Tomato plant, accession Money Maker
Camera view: horizontal (90 deg, fisheye); turntable rotation: 0 degrees
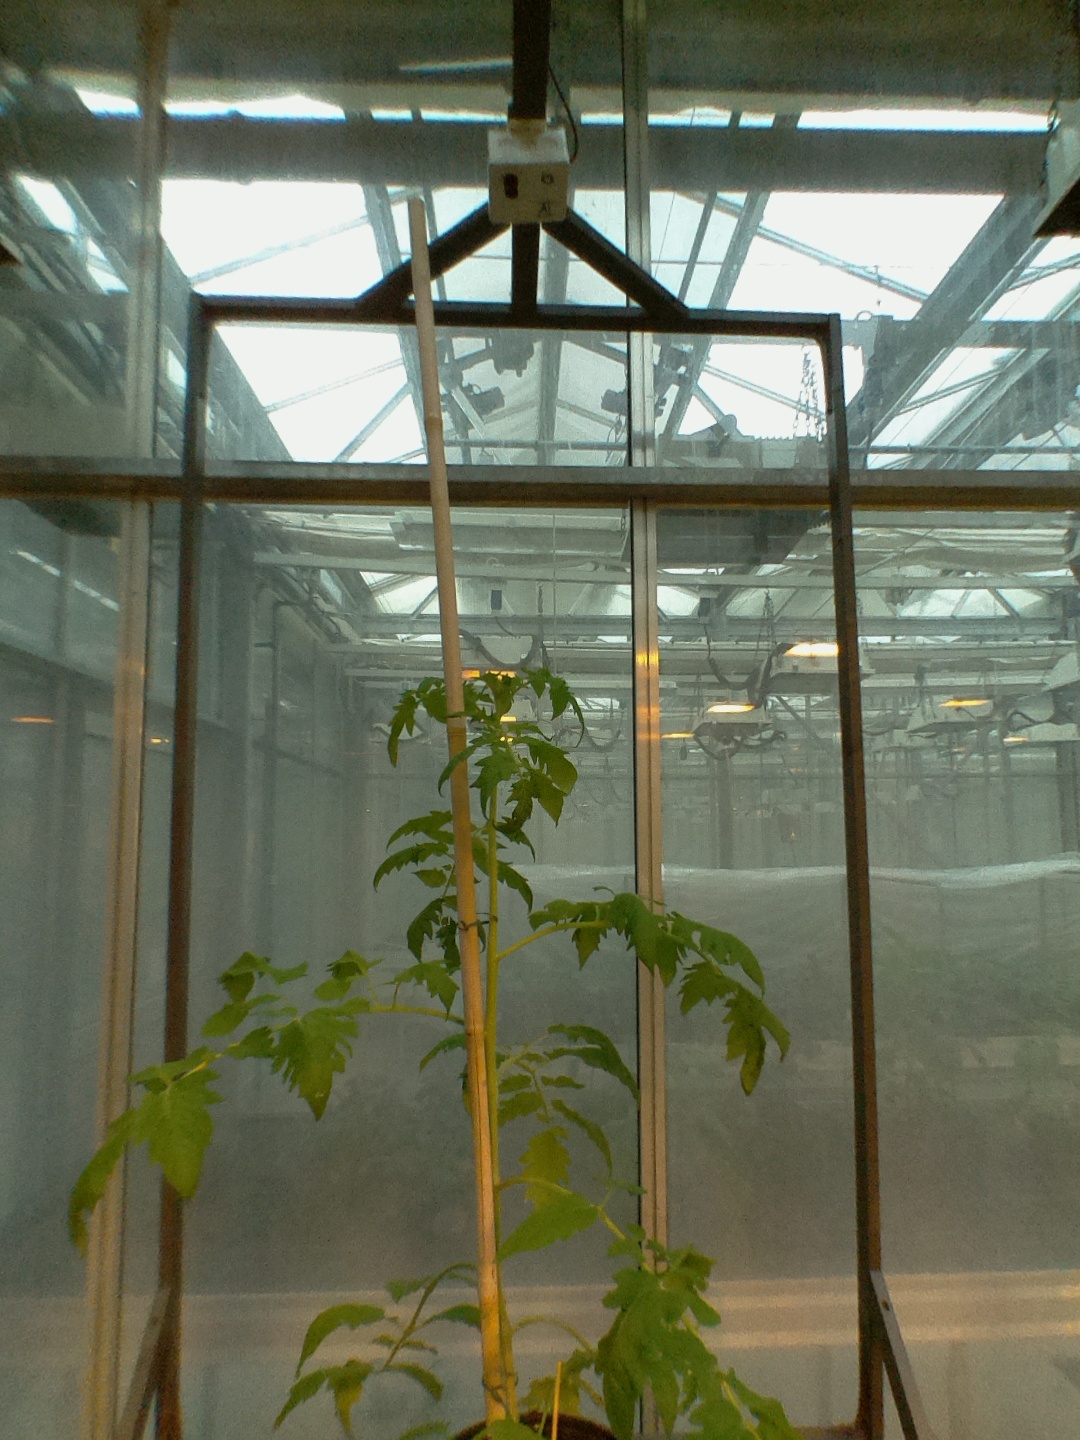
BBCH growth stage 53: 3 inflorescences visible